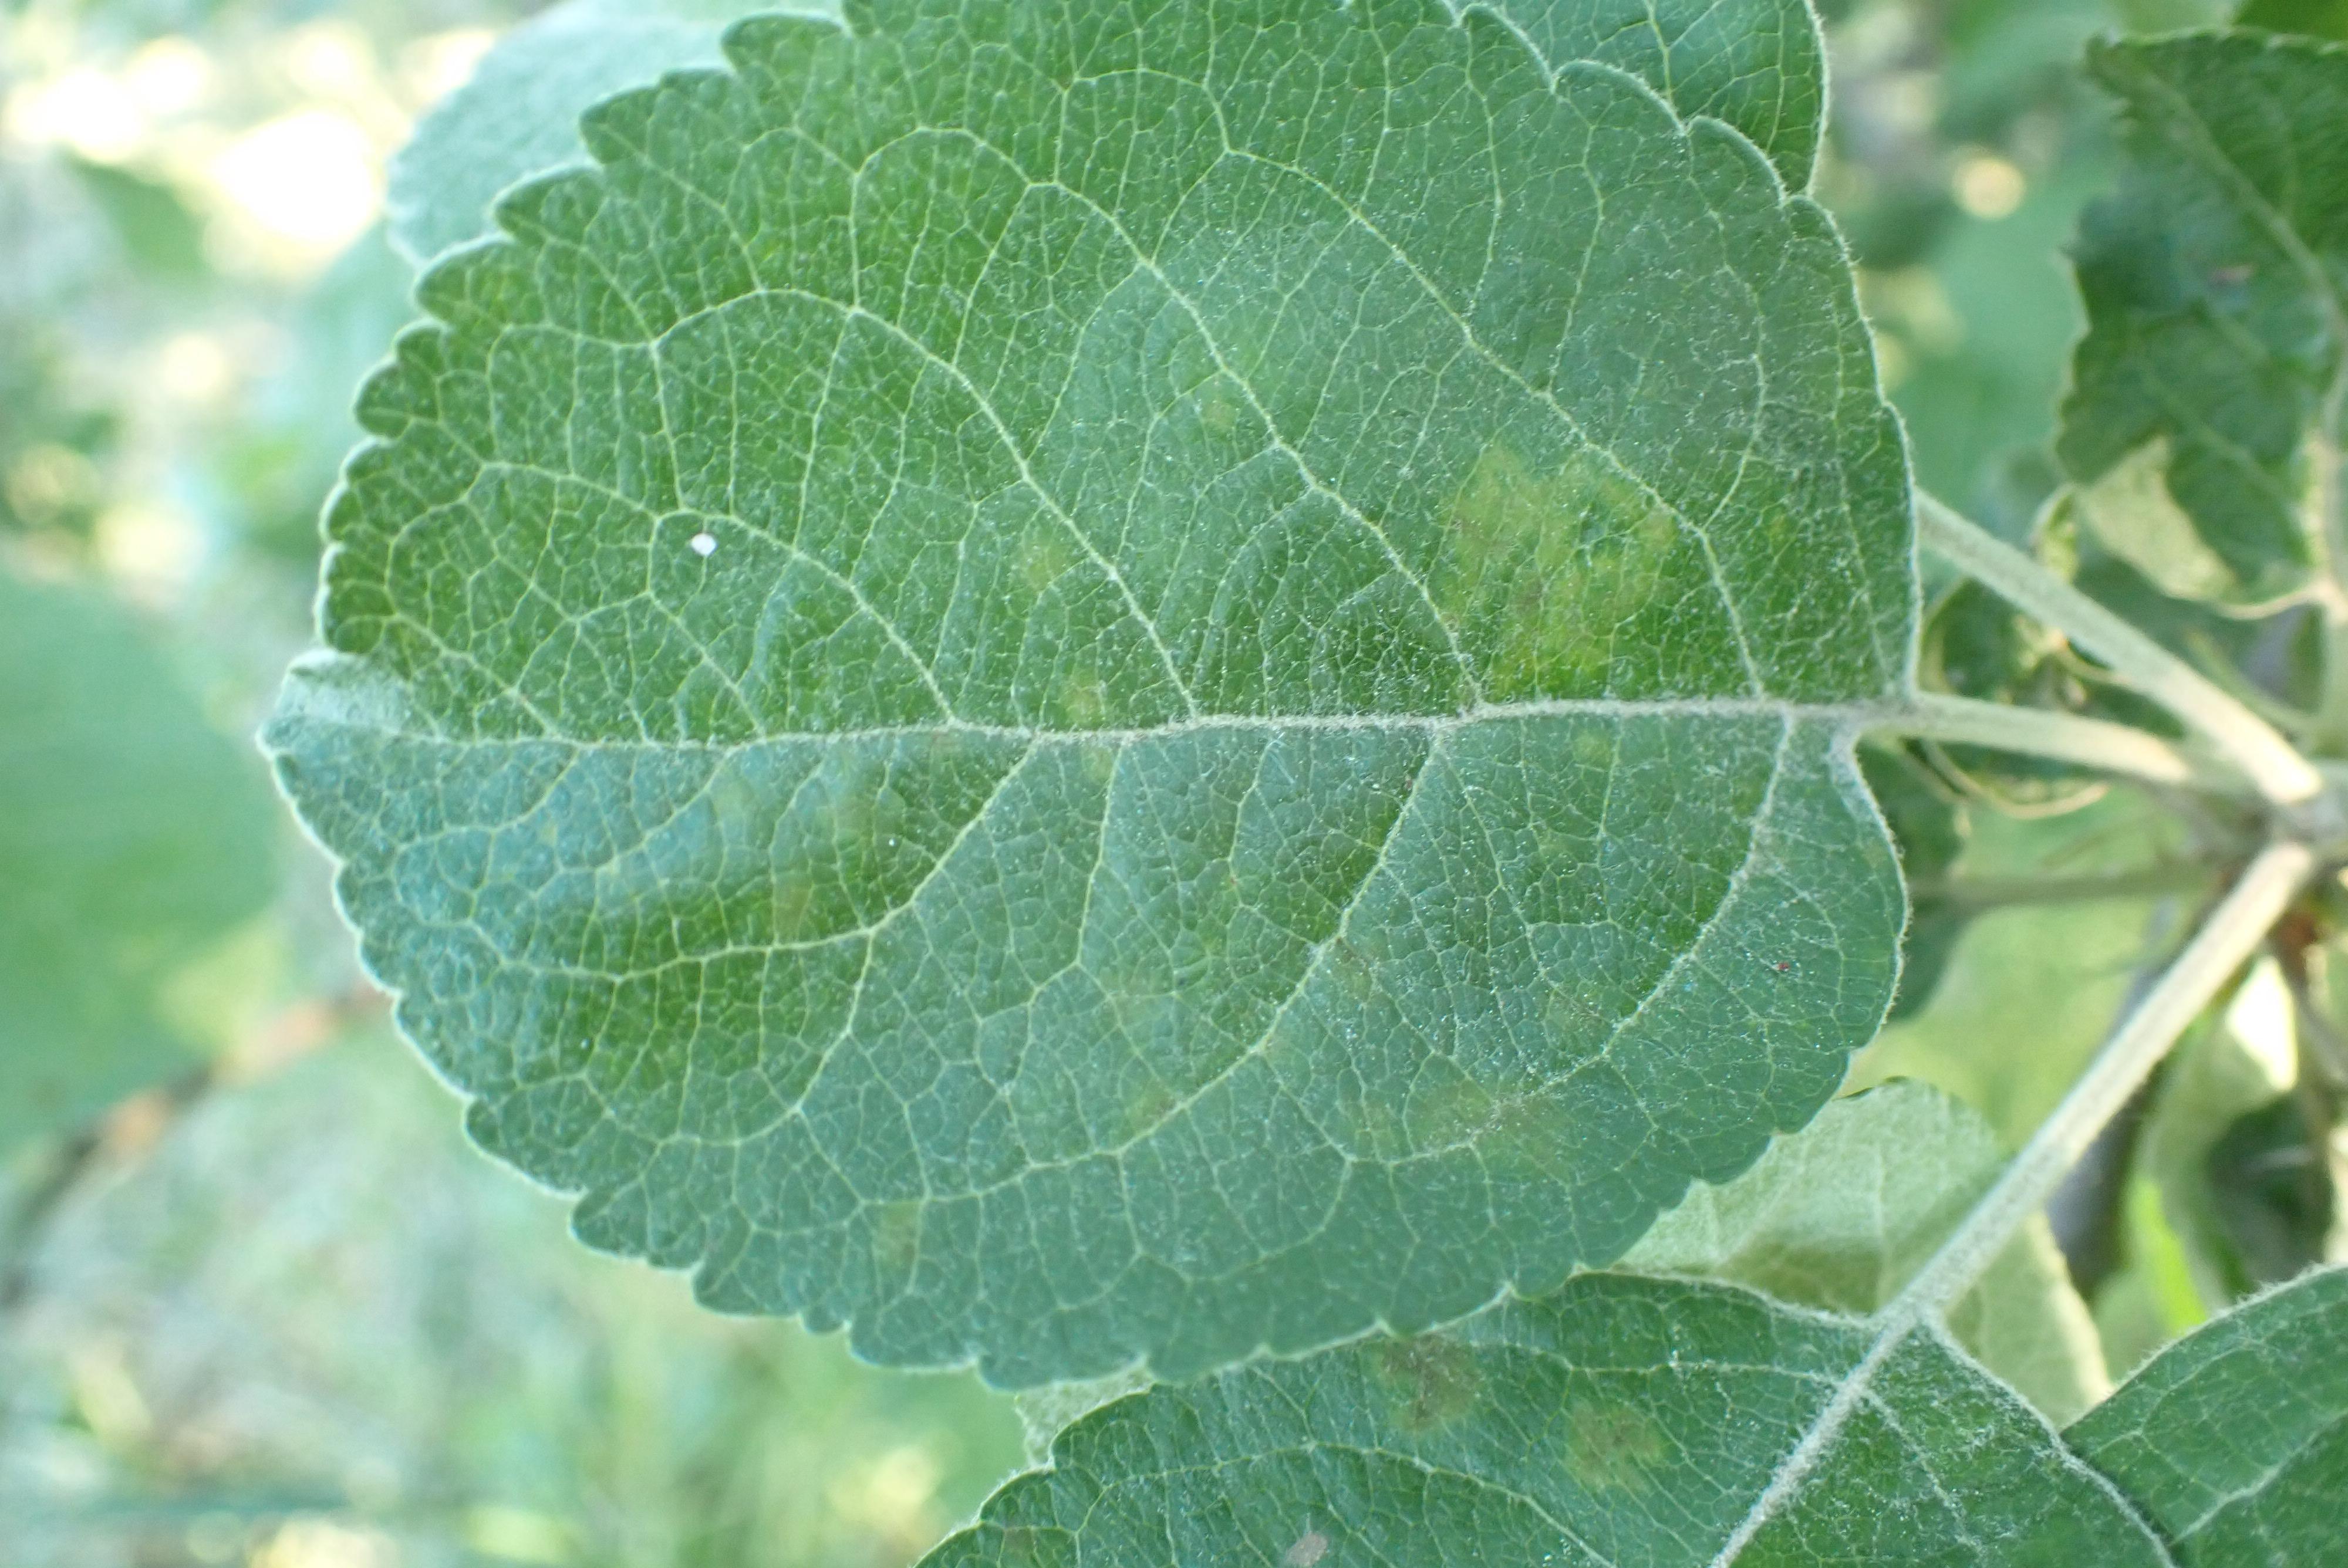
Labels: scab